Tau (film)

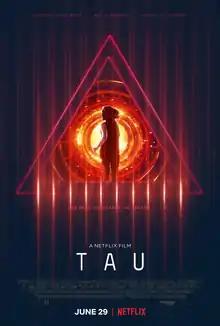

Tau is a 2018 science fiction thriller film directed by Federico D'Alessandro from a screenplay by Noga Landau. A multinational collaborative project between the United States, Canada, Serbia, and the Czech Republic, the film stars Maika Monroe, Ed Skrein, and Gary Oldman in the main roles, and was released on June 28, 2018, by Netflix, to generally negative reviews.